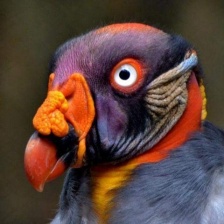
Species: KING VULTURE
Scientific name: SARCORAMPHUS PAPA
ImageNet parent category: vulture